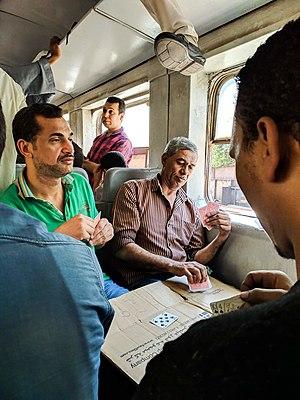
Un jeu de cartes est un jeu dont le matériel principal utilisé sont les cartes à jouer